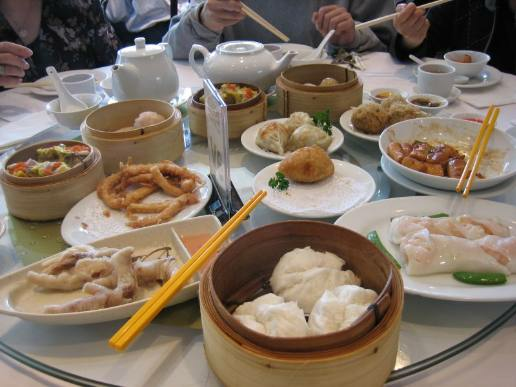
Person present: No